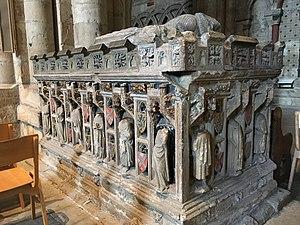
John Neville, 3ᵉ baron Neville est un chevalier et pair anglais né vers 1337 et mort le 17 octobre 1388. Il est fait chevalier de la Jarretière en 1369.